Julia Louis-Dreyfus

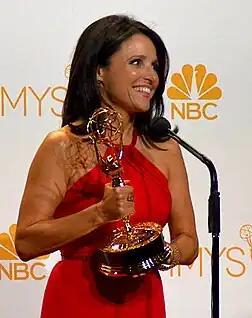
Louis-Dreyfus after receiving her third Primetime Emmy Award for Outstanding Lead Actress in a Comedy Series for "Veep" in August 2014

For her performance on "Veep", Louis-Dreyfus received several accolades, most notably seven nominations for the Primetime Emmy Awards for Outstanding Lead Actress in a Comedy Series between 2012 and 2019, winning the award six times. These Emmy wins for "Veep", following previous wins for "Seinfeld" and "The New Adventures of Old Christine", resulted in her becoming the only woman to win an acting award for three separate comedy series. Her sixth win in 2016 surpassed the record previously held by Mary Tyler Moore and Candice Bergen for the most wins in that category. In 2017, her sixth consecutive win, and eighth acting win, overall made her the performer with the most Emmys for the same role in the same series, surpassing Candice Bergen and Don Knotts, and put her in a tie with Cloris Leachman for the most Emmys ever won by a performer. She was also nominated as one of the producers for "Veep" in the Primetime Emmy Award for Outstanding Comedy Series category for all seven seasons, winning the award in 2015, 2016 and 2017 for the fourth, fifth and sixth seasons respectively. Louis-Dreyfus also received five Critics' Choice Television Award nominations, winning twice in 2013 and 2014, ten Screen Actors Guild Award nominations, winning twice in 2014 and 2017, and five Television Critics Association Award nominations, winning once in 2014. Her performance additionally garnered her five Satellite Award nominations and five consecutive Golden Globe Award nominations.